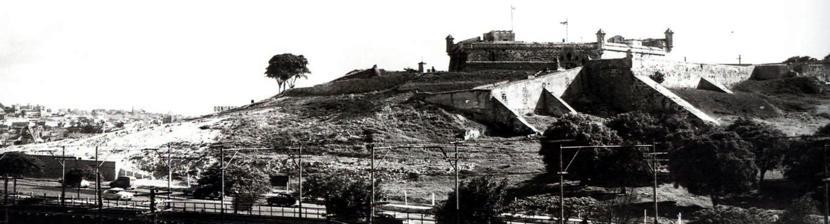
Building: Castillo de Atarés
Country: Cuba
Year built: 1767
Defense in Havana, Cuba Castillo de Santo Domingo de Atarés in the early 20th century General information Type Defense Town or city Havana Country Cuba Coordinates 23°07′13″N 82°21′41″W / 23.120240788139256°N 82.36137246431247°W / 23.120240788139256; -82.36137246431247 Construction started 1763 Inaugurated 1767 Technical details Structural system Load bearing Material Masonry Plan of Castillo de Atarés, 1823 The Castillo de Santo Domingo de Atarés is a small hexagonal hilltop fort in Havana built in 1767. Work commenced in 1763, around the same time as initial work on Castillo del Príncipe . It is located on La loma de Soto above the harbour. In 1982, the fort was inscribed on the UNESCO World Heritage List, along with other historic sites in Old Havana , because of the city's importance in the European conquest of the New World, its fortifications, and its unique architecture. History The Castillo de Santo Domingo de Atarés was part of the second colonial defensive system of Havana that was promoted after the period of English rule over the city. The Castillo de Atarés is an irregular hexagon. It does not have bastions, but it has hexagonal sentry boxes at its vertices. In addition, it is surrounded by a perimeter moat, it was built with stone blocks. Despite being a military fortress, the Castle of Santo Domingo de Atarés never entered combat. However, it was bombed by forces of the Cuban Army and Navy, in 1933, when it was occupied by the disaffected Ramón Grau San Martín government. Inside there is a small central parade ground, six vaults, an armory, and several warehouses that once housed food and supplies. The platforms for the heavy artillery are on the roof, from where they had a fairly wide range over the bay and the city. Gallery Castillo de Atarés - 1936-drawbridge-and-a-battlement, Havana, Cuba Castillo de Atarés, Havana, Cuba Entrance of the Castillo de Atarés. See also Cuba portal List of buildings in Havana Royal Shipyard of Havana Treaty of Paris (1763) Batería de la de la Reina Castillo San Salvador de la Punta Timeline of Havana References